Maihar

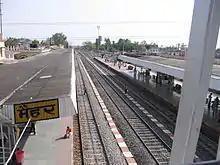
Maihar Railway Station, morning of 2 June 2009

Maihar is placed quite well as far as connectivity is concerned. It is connected via both major rail routes and National Highway 7. The "Mahakoshal Express" provides a daily direct connection from Delhi's Hazrat Nizamuddin station. The "Mahakoshal" train (Train no. is 12189(Jbp to Delhi) and 12190(Delhi to Jbp))runs between Hazrat Nizamuddin station and Jabalpur station which is situated about past Maihar. Maihar railway station is situated in between Katni and Satna stations of the West Central Railway. During the Nav Ratra festivals there is a heavy rush of pilgrims. Therefore, during these days all up and down trains stop at Maihar for the convenience of passengers. The nearest airports are Jabalpur and Khajuraho.Bus facility is also available in the city the road ways are also very active.